Blondie Hits the Jackpot

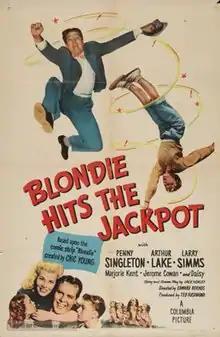
Film poster

Blondie Hits the Jackpot is a 1949 American comedy film directed by Edward Bernds and starring Penny Singleton, Arthur Lake, Larry Simms, and Marjorie Ann Mutchie. It is the 26th of the 28 Blondie films.